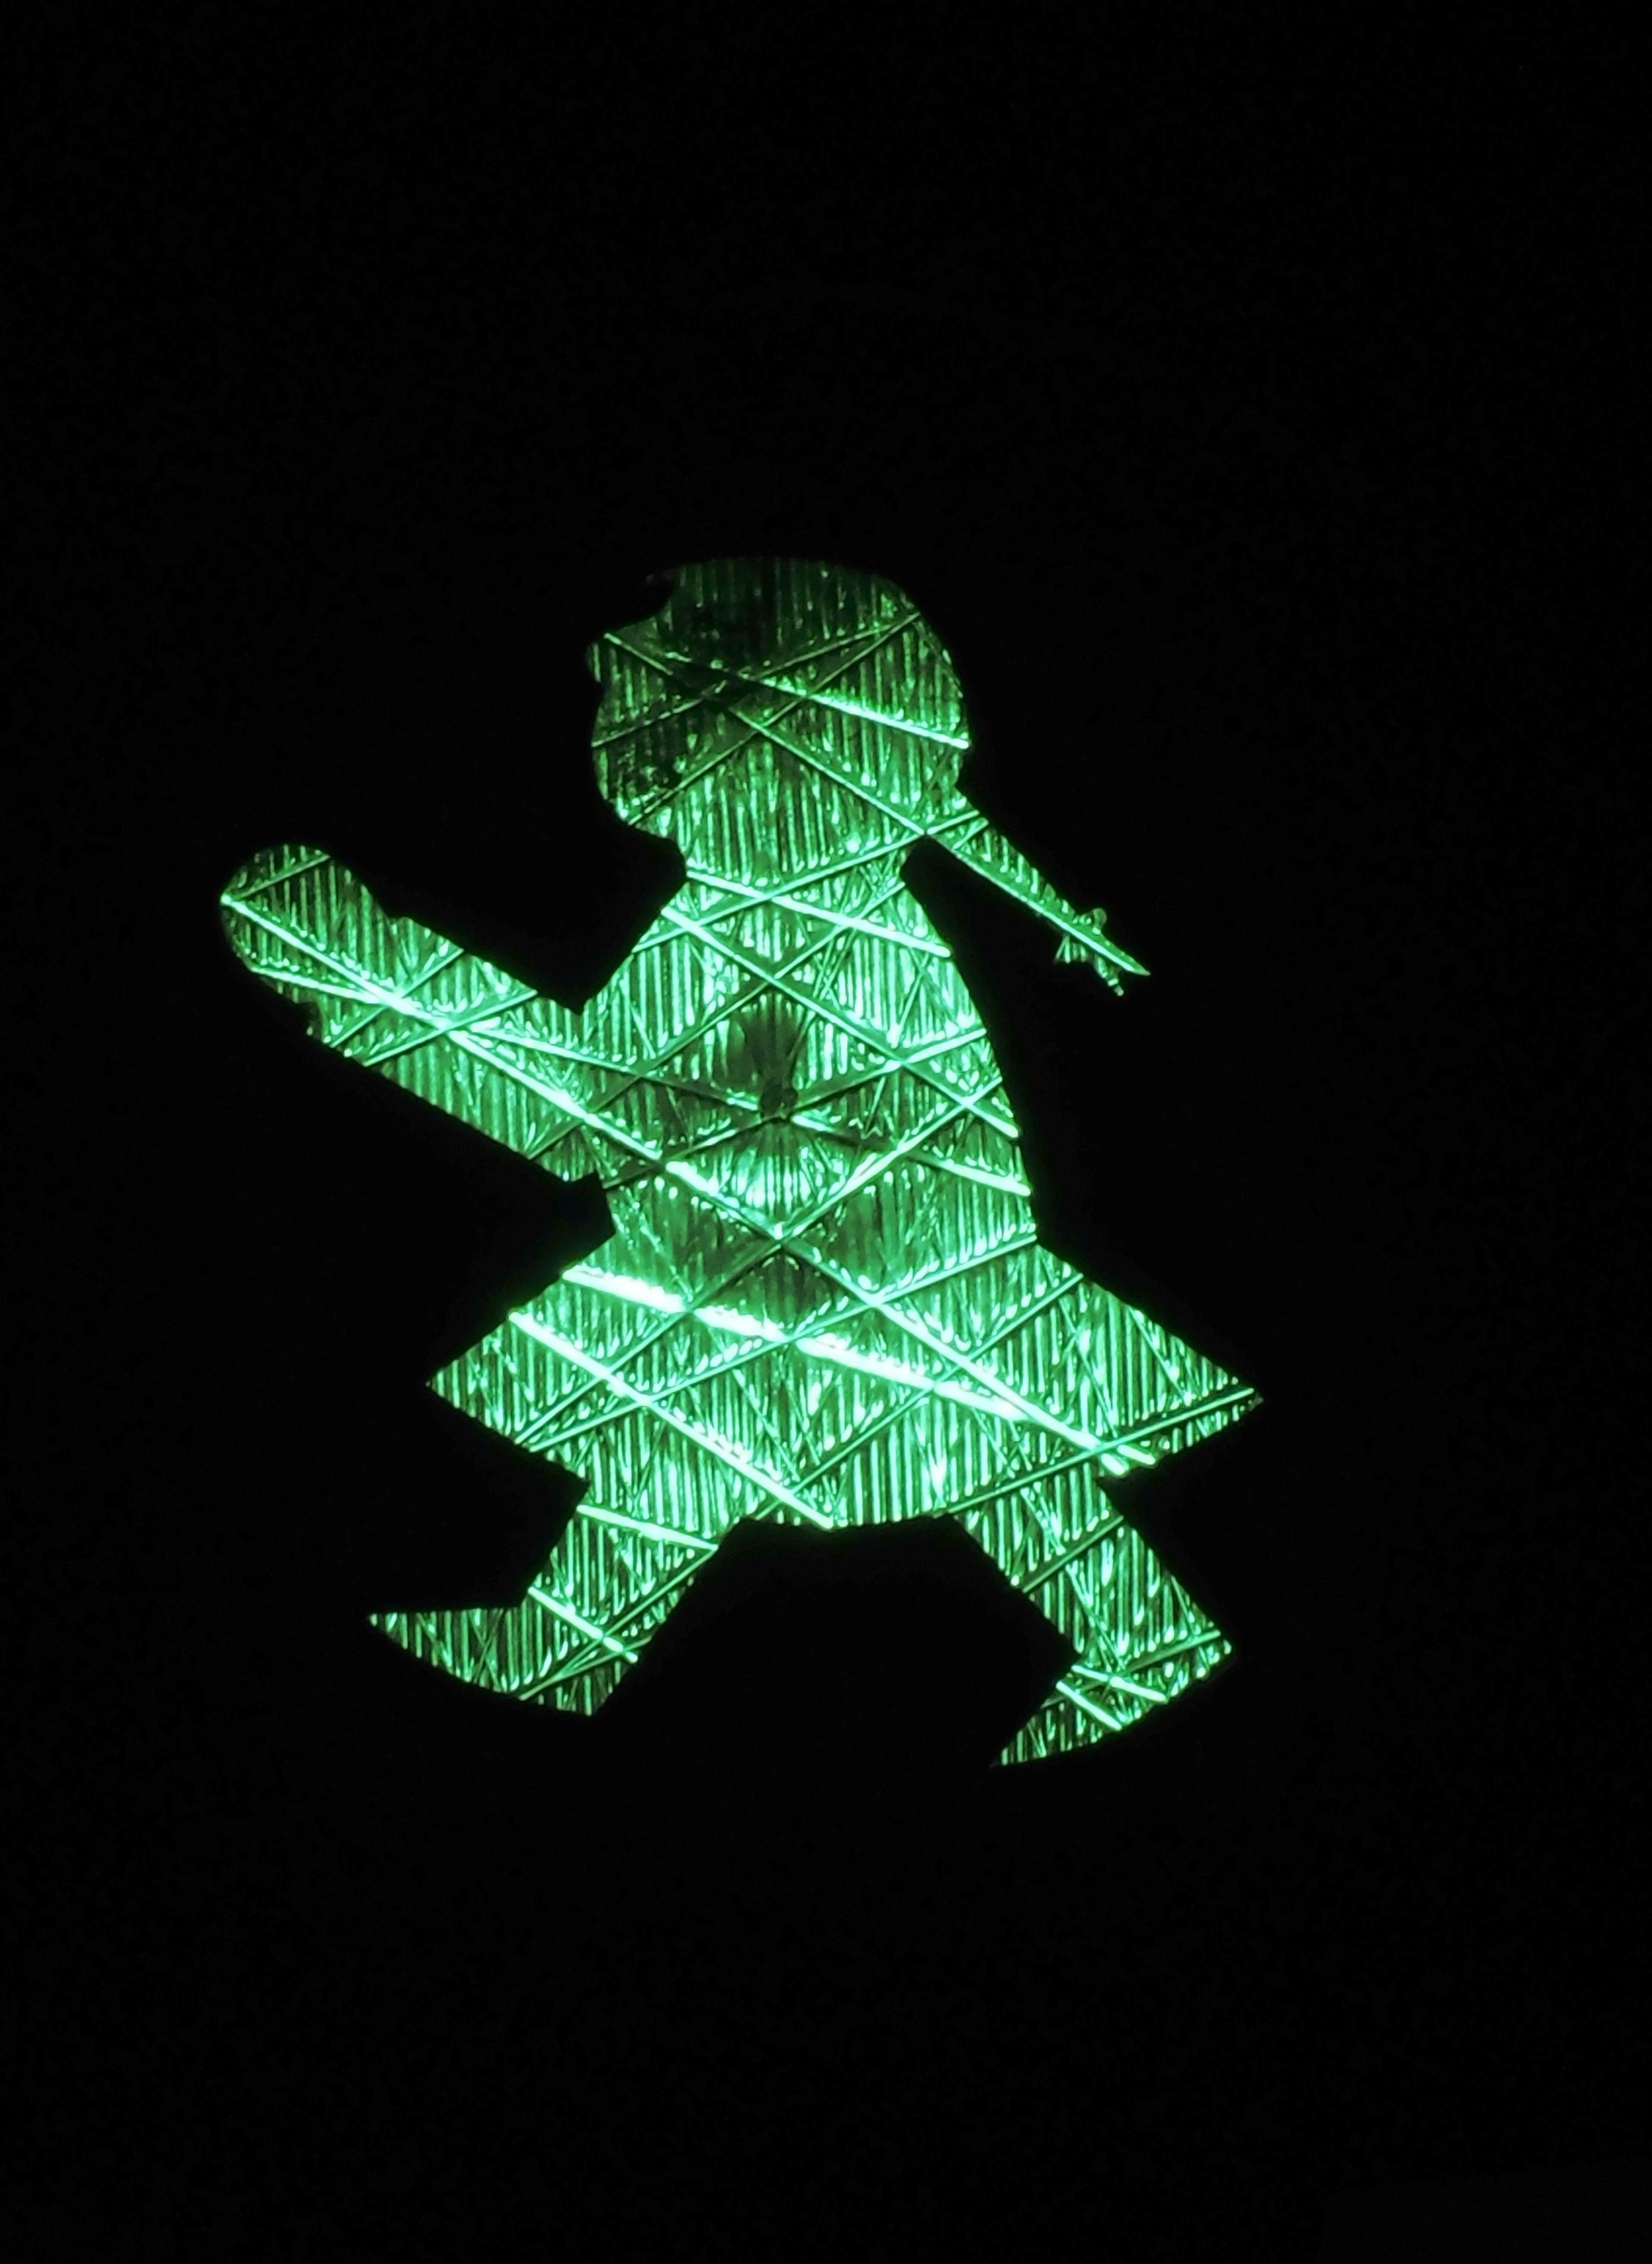
pedestrian, light, road, traffic, leaf, green, symbol, darkness, cross, road sign, symbolism, footbridge, berlin, stop, go, males, ddr, east, traffic lights, light signal, traffic signal, east germany, pedestrian crossing, containing, signal lamp, little green man, light female, foot gear males, eastern ampelm nnchen, ossim nnchen, ossi ampelm nnchen, easterner, symboltr chtig